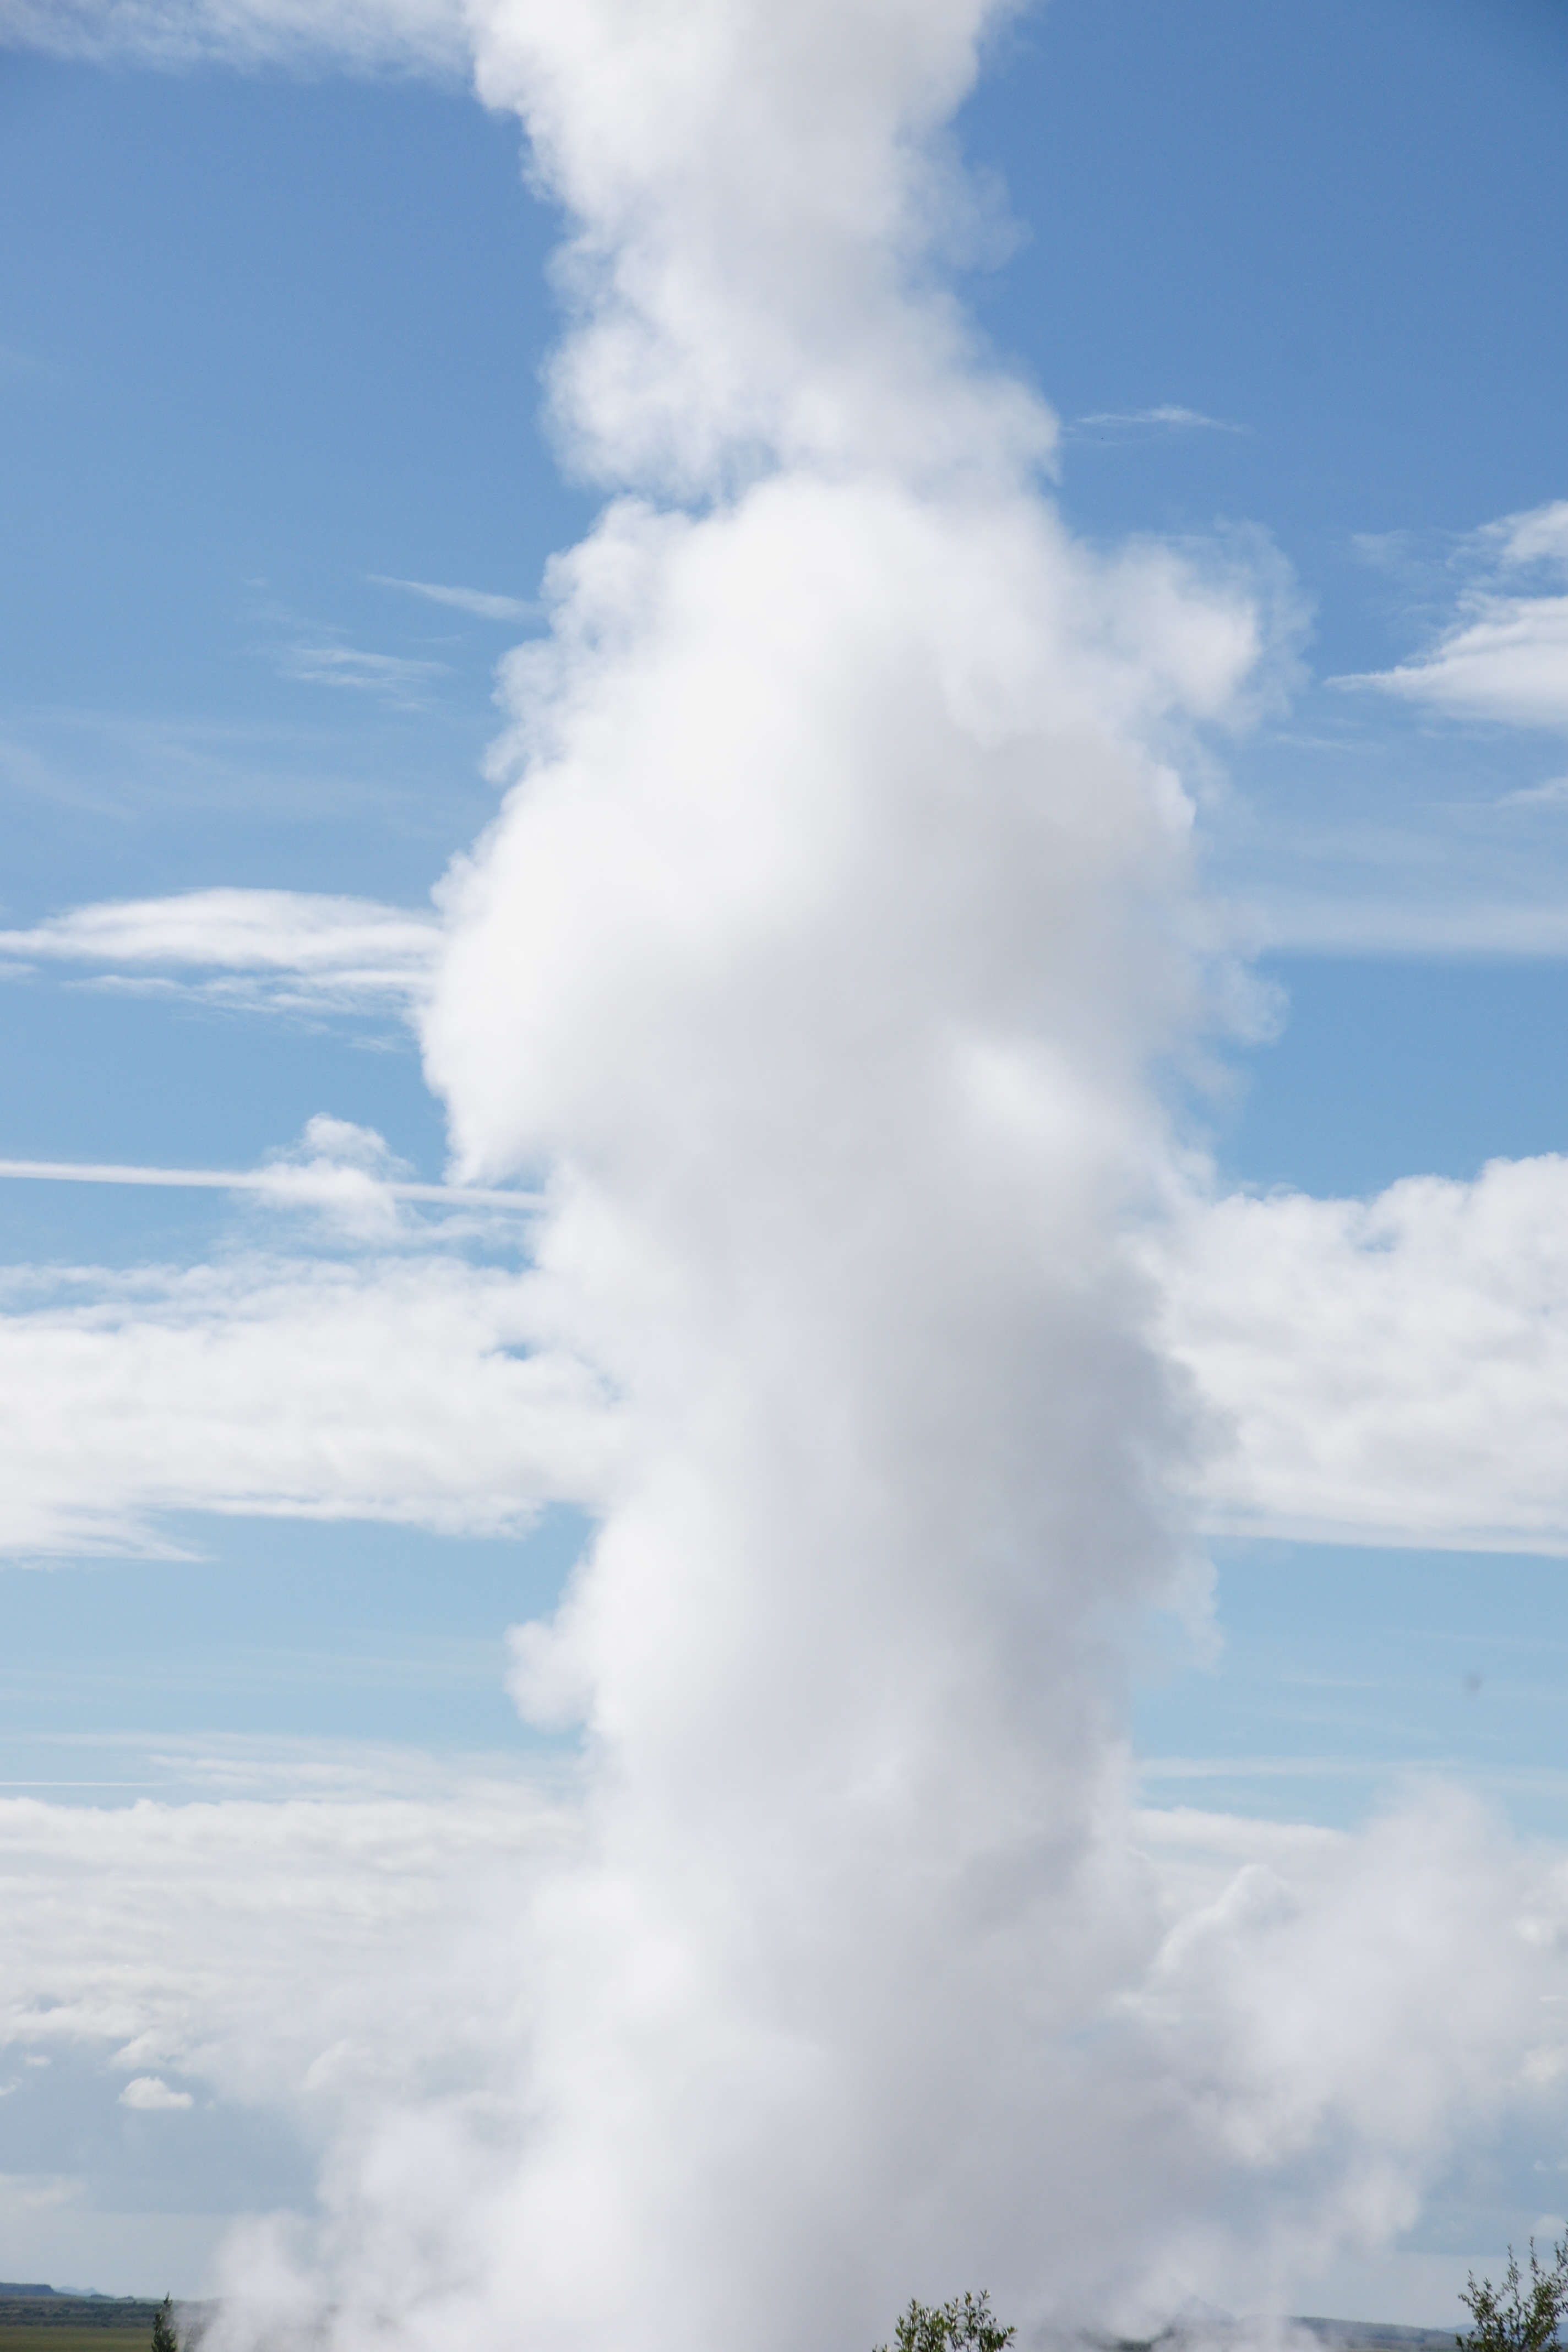
water, cloud, sky, atmosphere, cumulus, iceland, geyser, geysir, southwest, atmosphere of earth, the great geyser